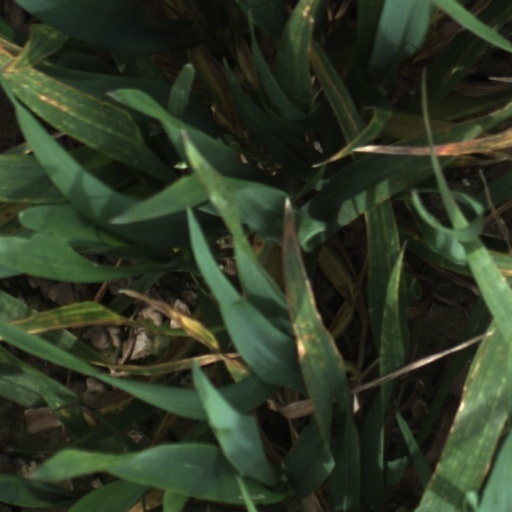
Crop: wheat